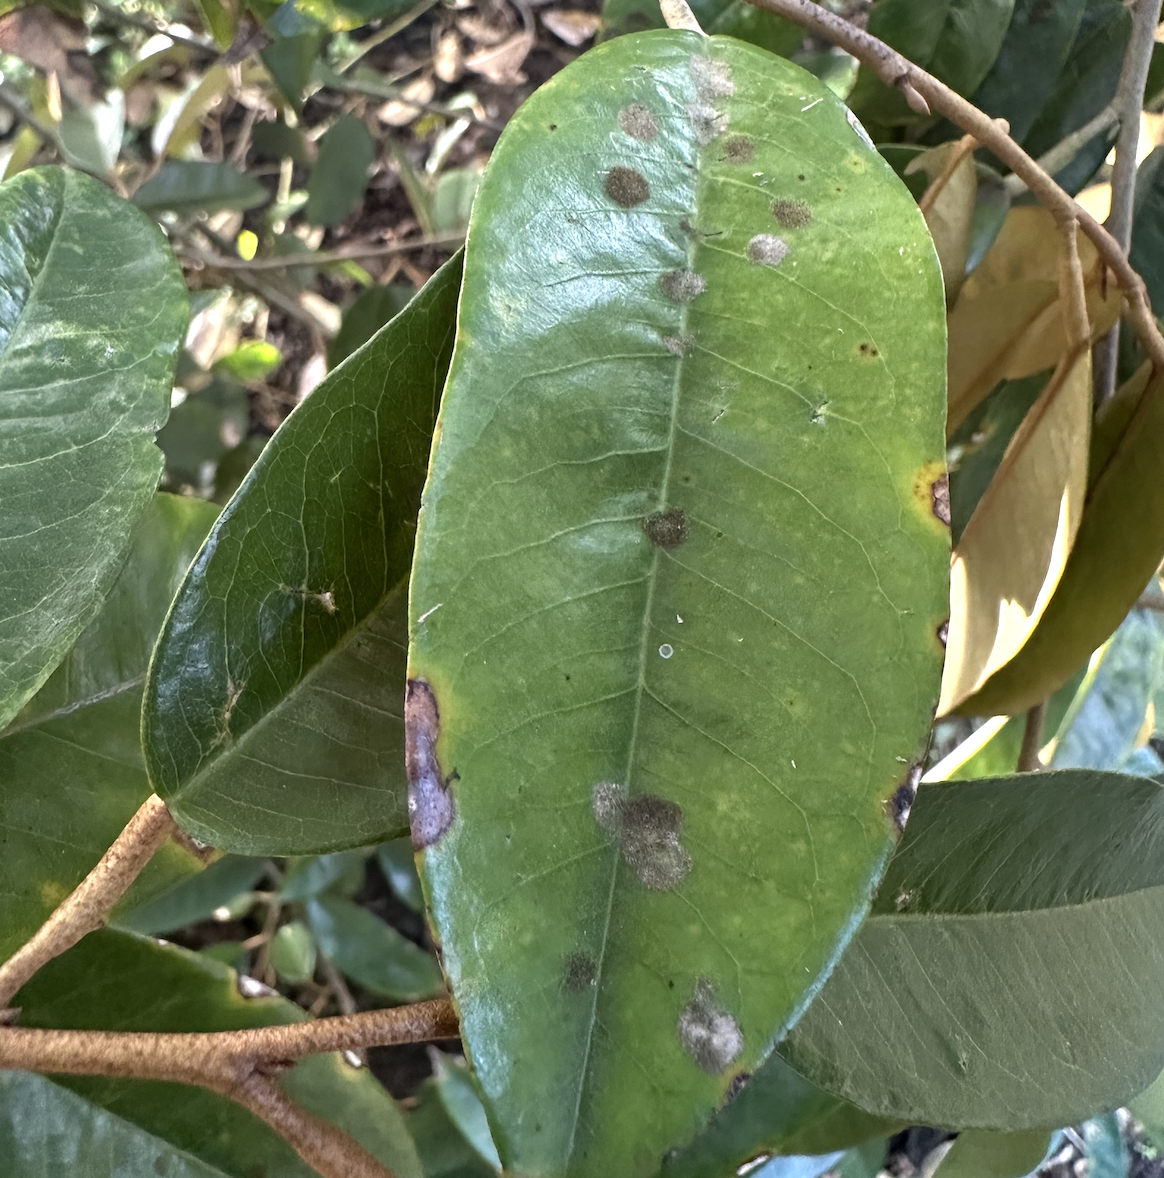
Label: stem_blight